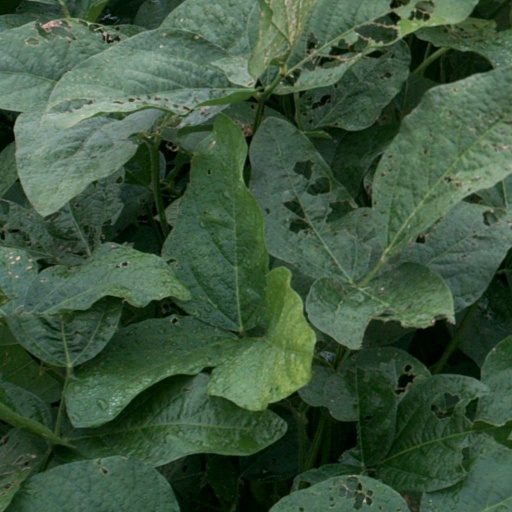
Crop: soybean